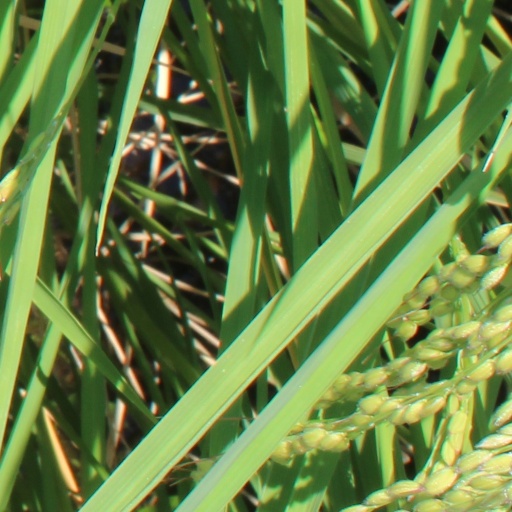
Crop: rice